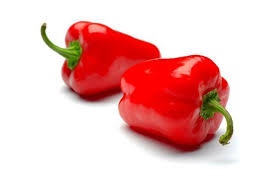
Label: capsicum